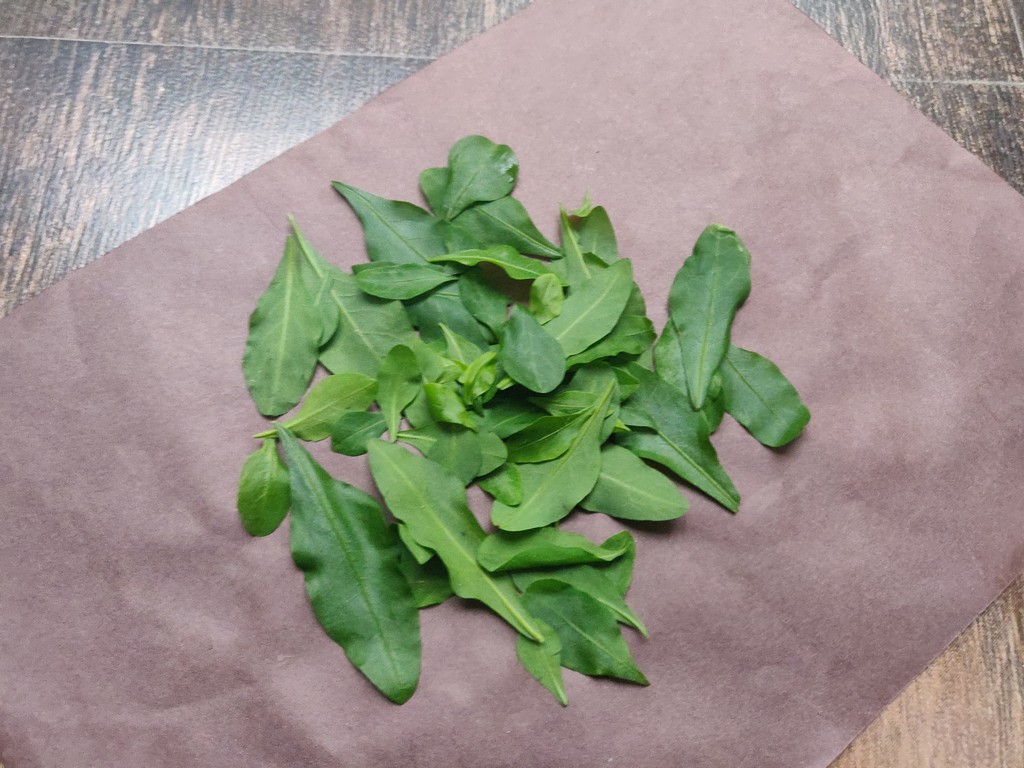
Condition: Healthy
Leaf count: multiple
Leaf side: unknown